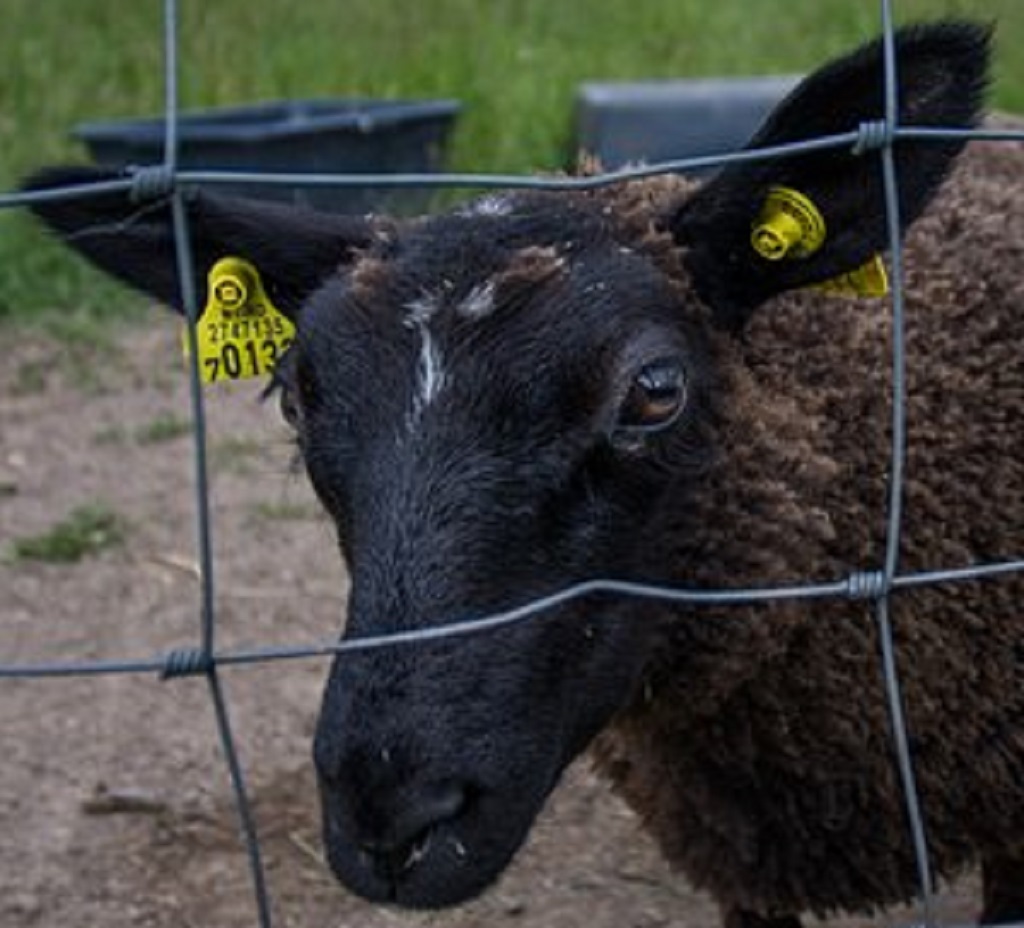
Label: no pain